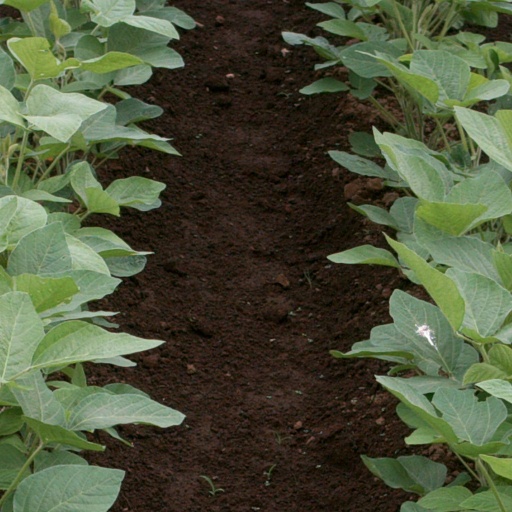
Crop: soybean